Worship services of the Church of Jesus Christ of Latter-day Saints

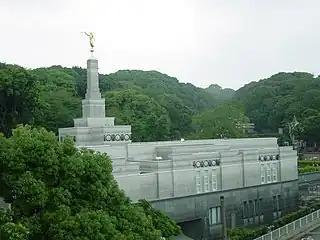
Fukuoka Japan Temple

Twice a year, the LDS Church holds general conference, where the church's president and other leaders speak. The talks, given in several sessions over several days, are carried worldwide by radio, television, satellite, and Internet broadcasts. Beginning in October 2018, the sessions consist of four general sessions, a women's session (in October each year) and a priesthood session (in April each year). The talks are translated into over 80 languages and are later made available on ChurchofJesusChrist.org and in printed church publications such as the "Ensign" and "Liahona".